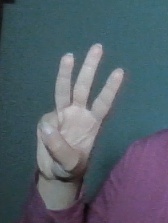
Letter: thaa